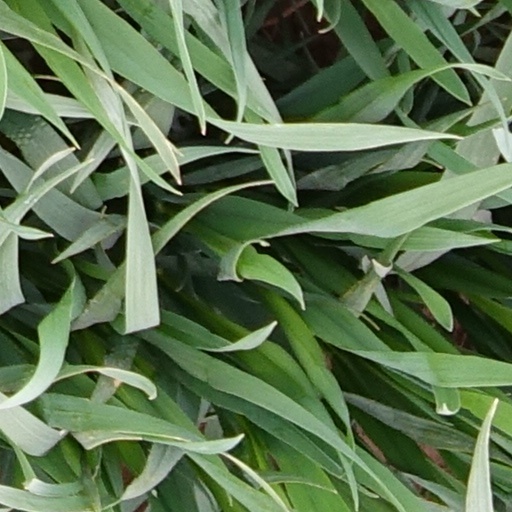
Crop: wheat